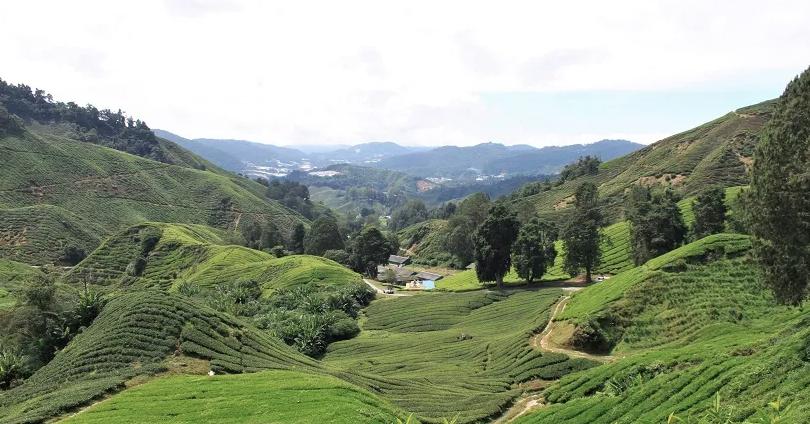
Rafu yenye mifuko maalumu iliyopangwa kwa ajili ya kuhifadhia mbegu kila mfuko ukiwa na picha maalumu ya zao husika na maelezo ya kina yanayomfanya mkulima kuelewa ni namna gani na njia gani za kutumia katika upandaji wa mbegu hiyo ili kupata mazao yaliyo bora.